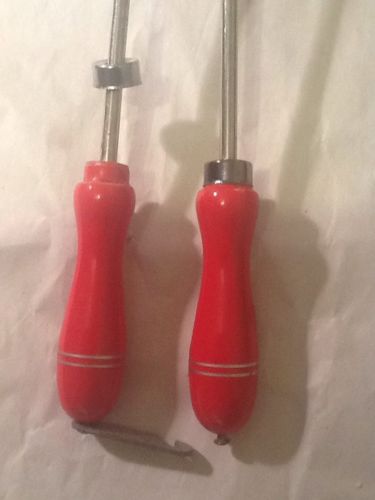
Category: toaster